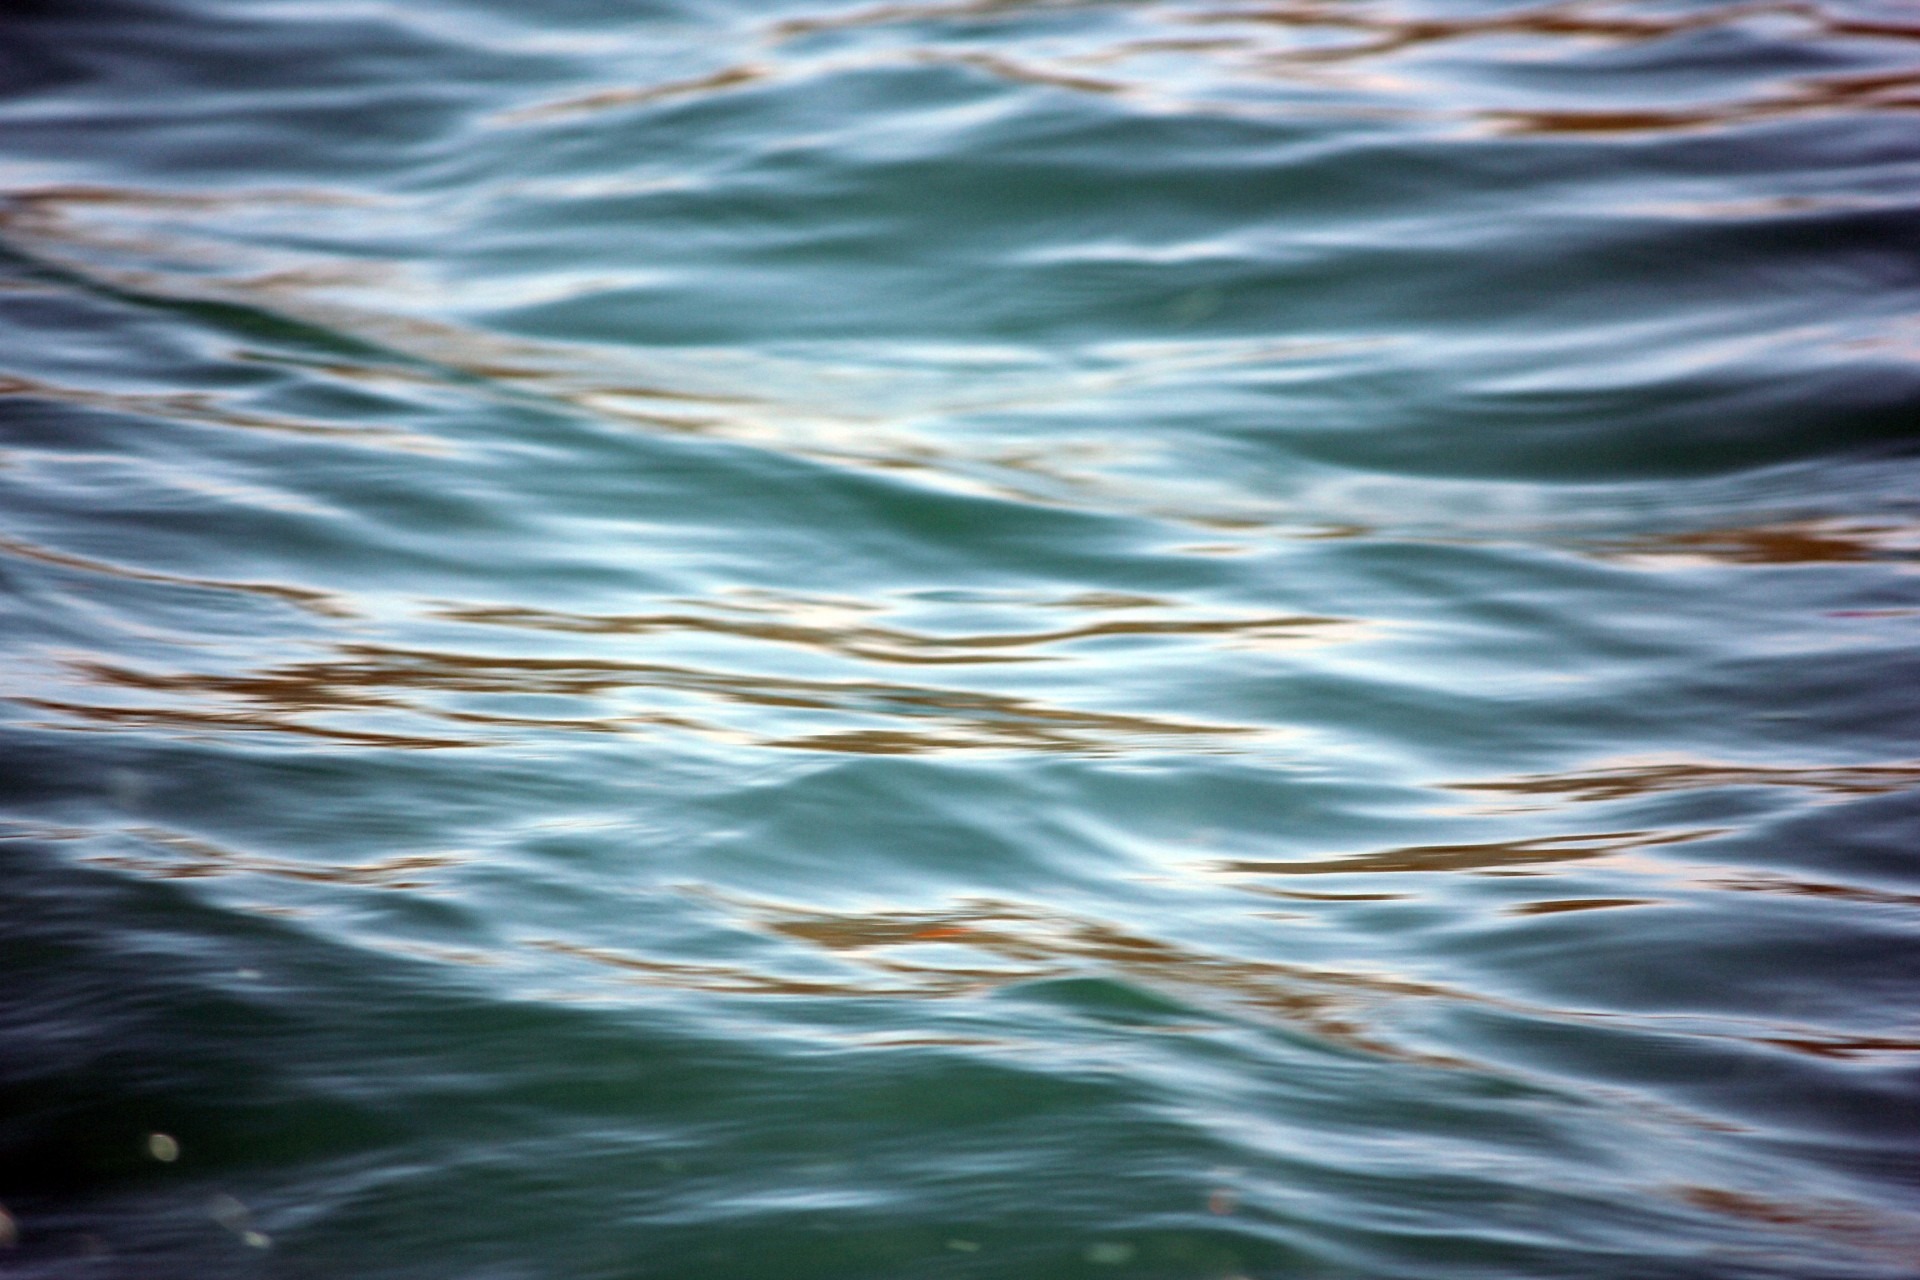
beach, sea, coast, water, nature, ocean, horizon, liquid, sky, sunlight, texture, shore, wave, pattern, reflection, body of water, clear water, background, water background, wind wave, tiny waves, white and